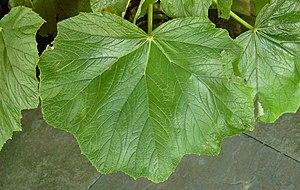
Begonia parviflora est une espèce de plantes de la famille des Begoniaceae. Ce bégonia est originaire d'Amérique du Sud. L'espèce fait partie de la section Scheidweileria. Elle a été décrite en 1835 par Eduard Friedrich Poeppig et Stephan Ladislaus Endlicher. L'épithète spécifique parviflora signifie « à petites fleurs ».